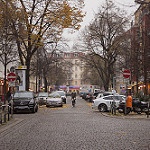
Label: street